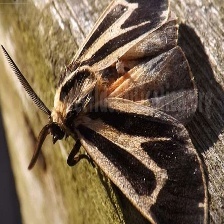
Species: BANDED TIGER MOTH